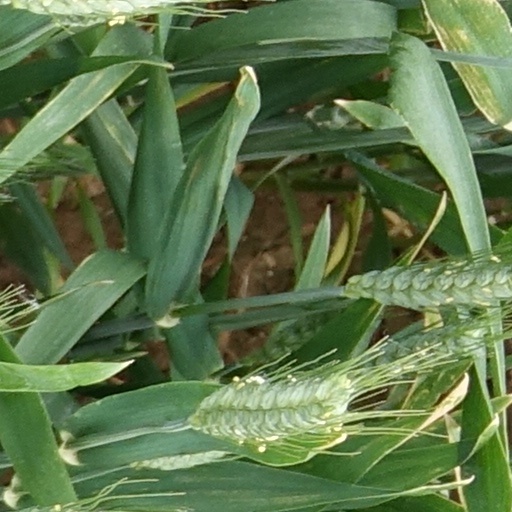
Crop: wheat